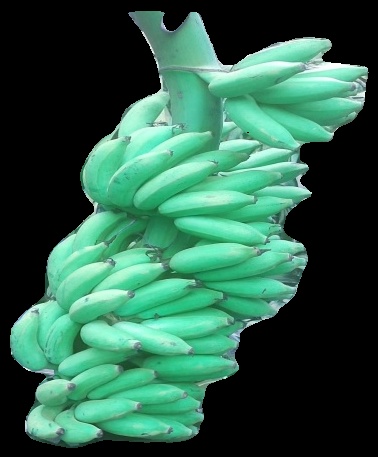
Variety: elakki-bale
Grade: grade1